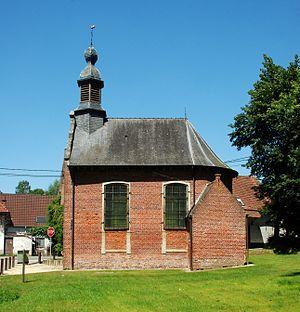
La chapelle Notre-Dame ten Pui est une chapelle catholique de style classique et baroque située à Neerijse, section de la commune belge de Huldenberg, dans la province du Brabant flamand.